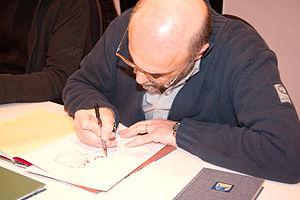
Séance de dédicaces avec Eugenio Sicomoro, lors du Salon du livre 2008 (Paris, France).